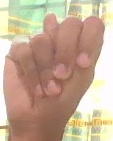
ASL sign: N